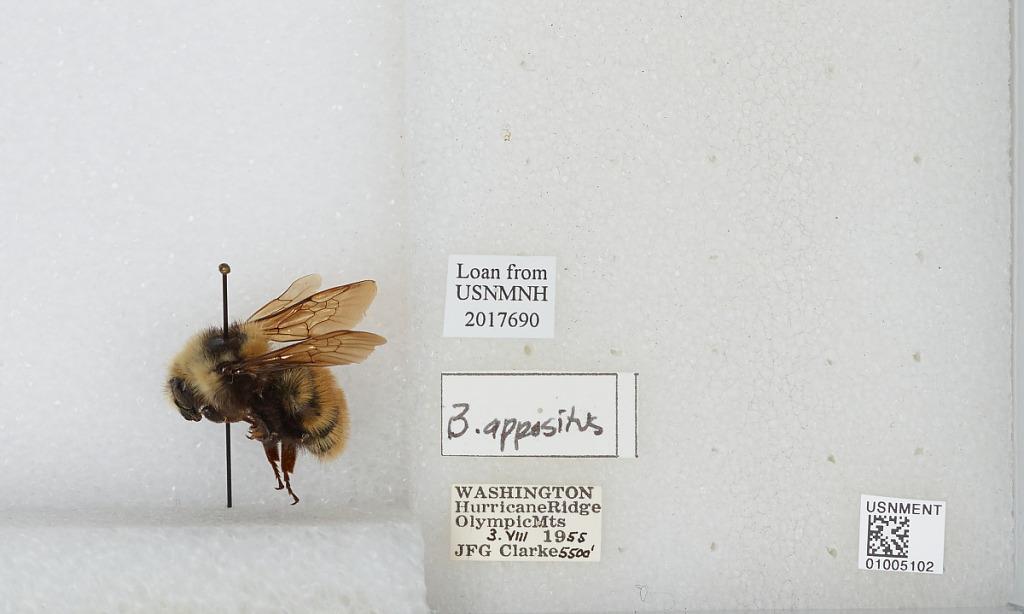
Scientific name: Bombus (Subterraneobombus) appositus Cresson
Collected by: J. Clarke
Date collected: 1955-8-3
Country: United States
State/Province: Washington
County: Clallam
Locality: Hurricane Ridge, Olympic Mountains, Olympic National Park
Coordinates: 47.9692, -123.498